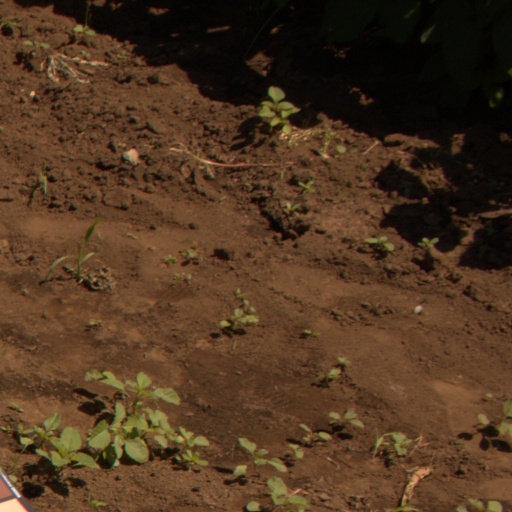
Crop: soybean